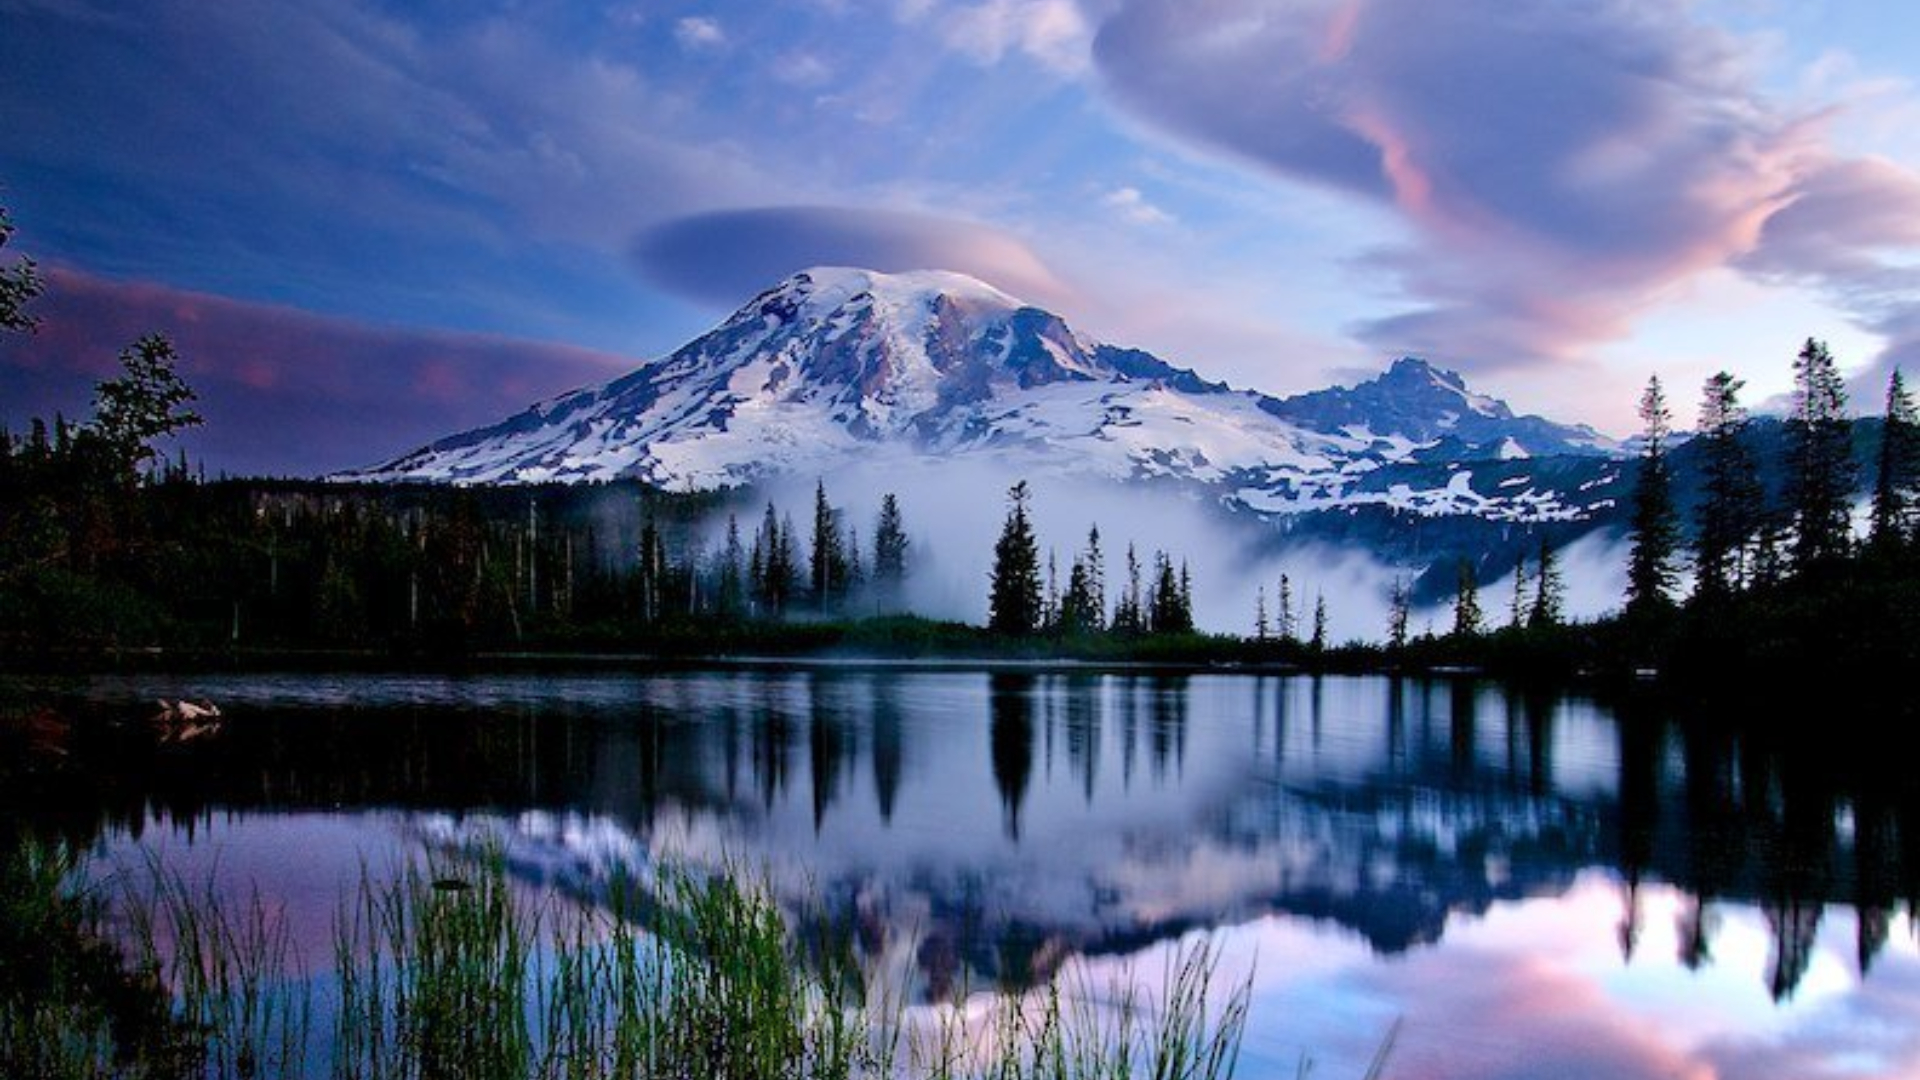
mountains, water, cloud, sky, plant, mountain, water resources, atmosphere, daytime, light, natural landscape, natural environment, highland, snow, tree, sunlight, lake, atmospheric phenomenon, dusk, larch, bank, landscape, horizon, mountainous landforms, morning, mountain range, forest, calm, afterglow, beauty, winter, sunrise, hill, cumulus, glacial landform, tarn, fell, reservoir, evening, lacustrine plain, massif, lake district, wilderness, reflection, loch, dawn, nature reserve, night, sound, ridge, symmetry, conifer, wetland, mountain river, pond, tropical and subtropical coniferous forests, glacial lake, wildlife, valley, pine, darkness, summit, spruce fir forest, glacier, fir, alps, pine family, inlet, river